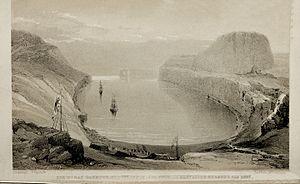
Port-Christmas est un site naturel et historique des Kerguelen, à la pointe septentrionale de l'île principale, sur la côte est de la péninsule Loranchet. Il occupe le fond de la baie de l'Oiseau, le premier abri à se présenter aux navigateurs abordant l'archipel par le nord, facilement identifiable par la présence à l'entrée d'une arche naturelle aujourd'hui effondrée, l'arche des Kerguelen.